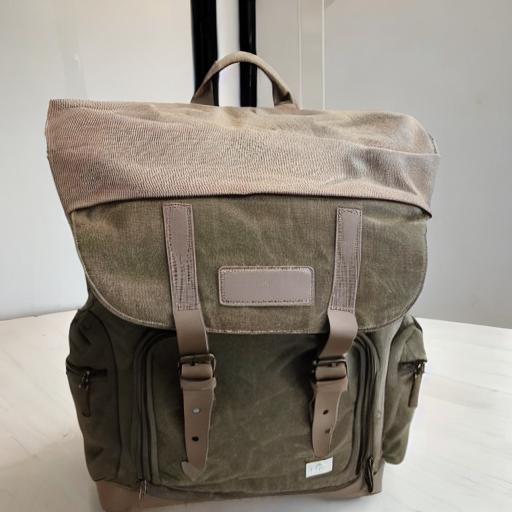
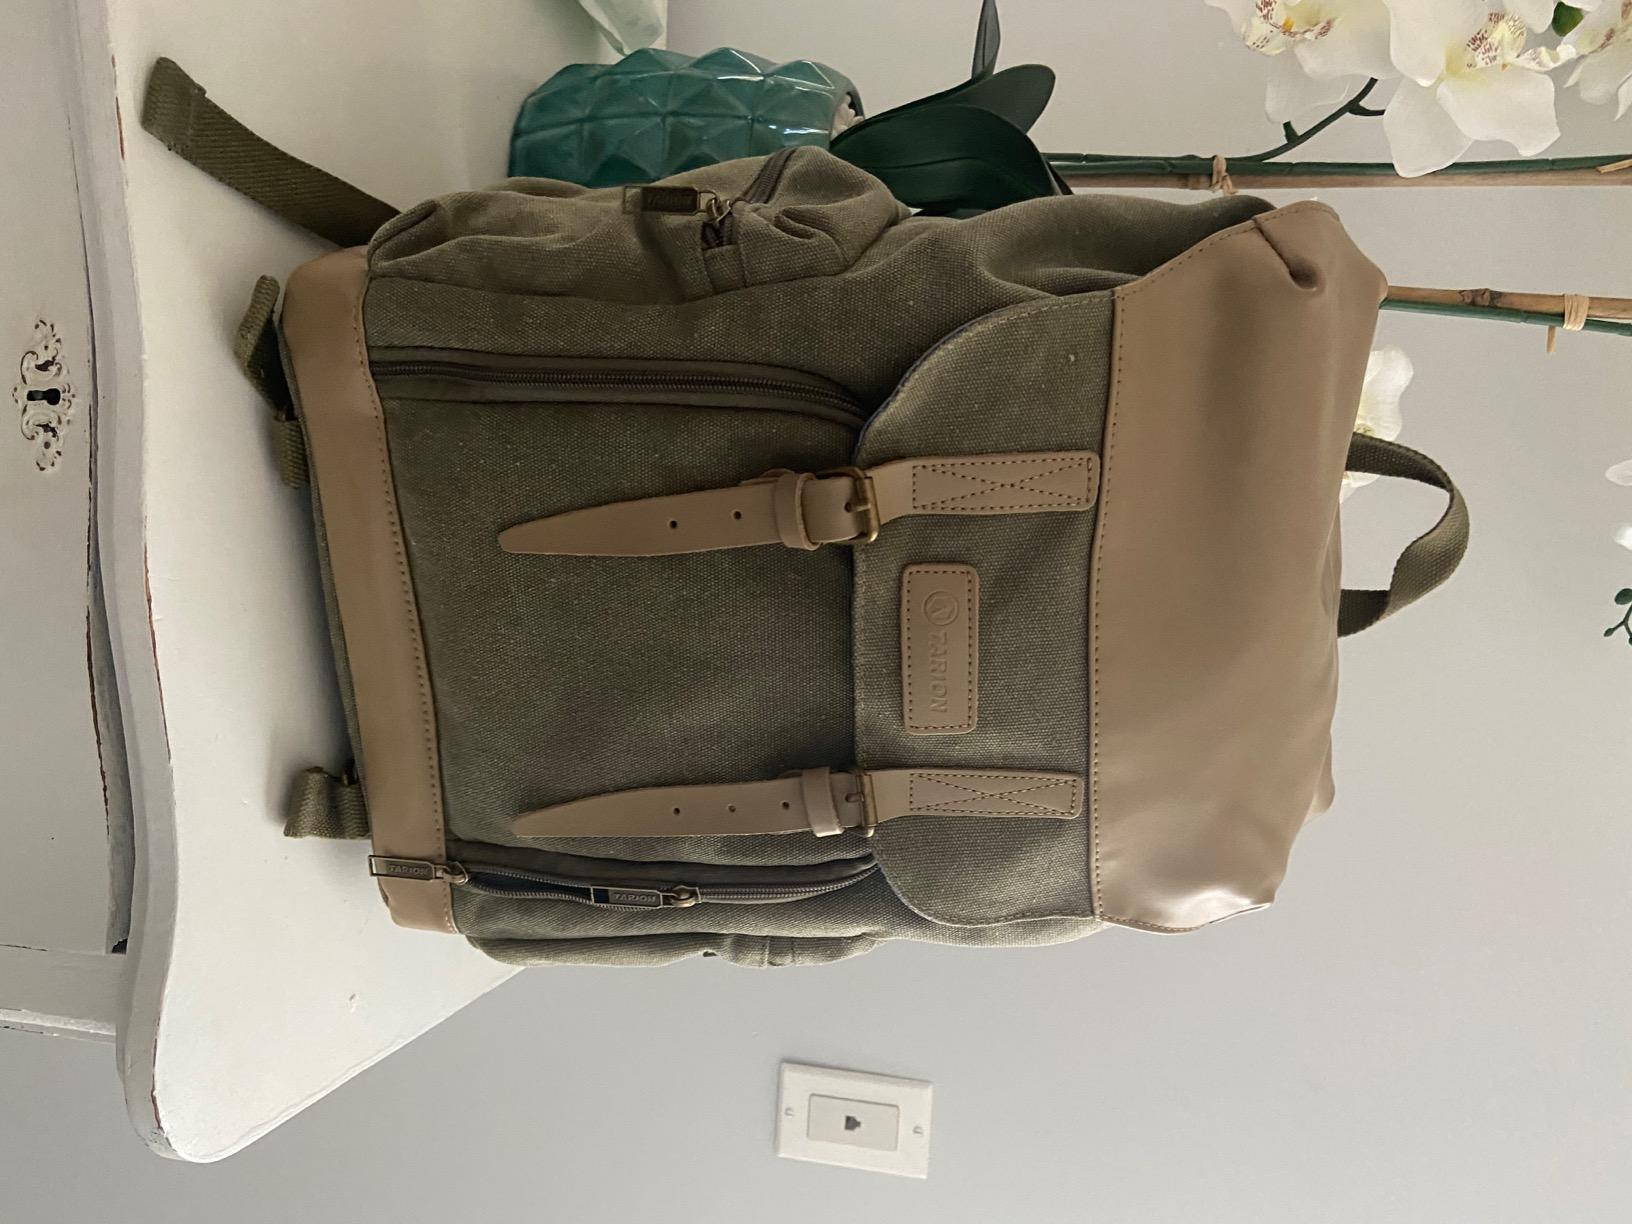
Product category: bag
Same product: no